SNDT Women's University

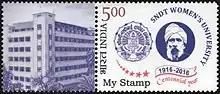
Postage stamp commemorating the centenary of SNDT Women s University, Bombay.

SNDT Women's University, also called by its full name Shreemati Nathibai Damodar Thackersey Women's University, is a women's university in the city of Mumbai, India. The university headquarters are at Churchgate in South Mumbai, while the main campus is at Churchgate there are two other campuses one in Santacruz–Juhu area of Mumbai and another at Pune. The university has affiliated colleges in Maharashtra, Assam, Uttar Pradesh, Bihar, Madhya Pradesh, Surat and Goa, as well. Dhondo Keshav Karve played a key role in its establishment. He was inspired by novel on Japan Women's University in 1915.